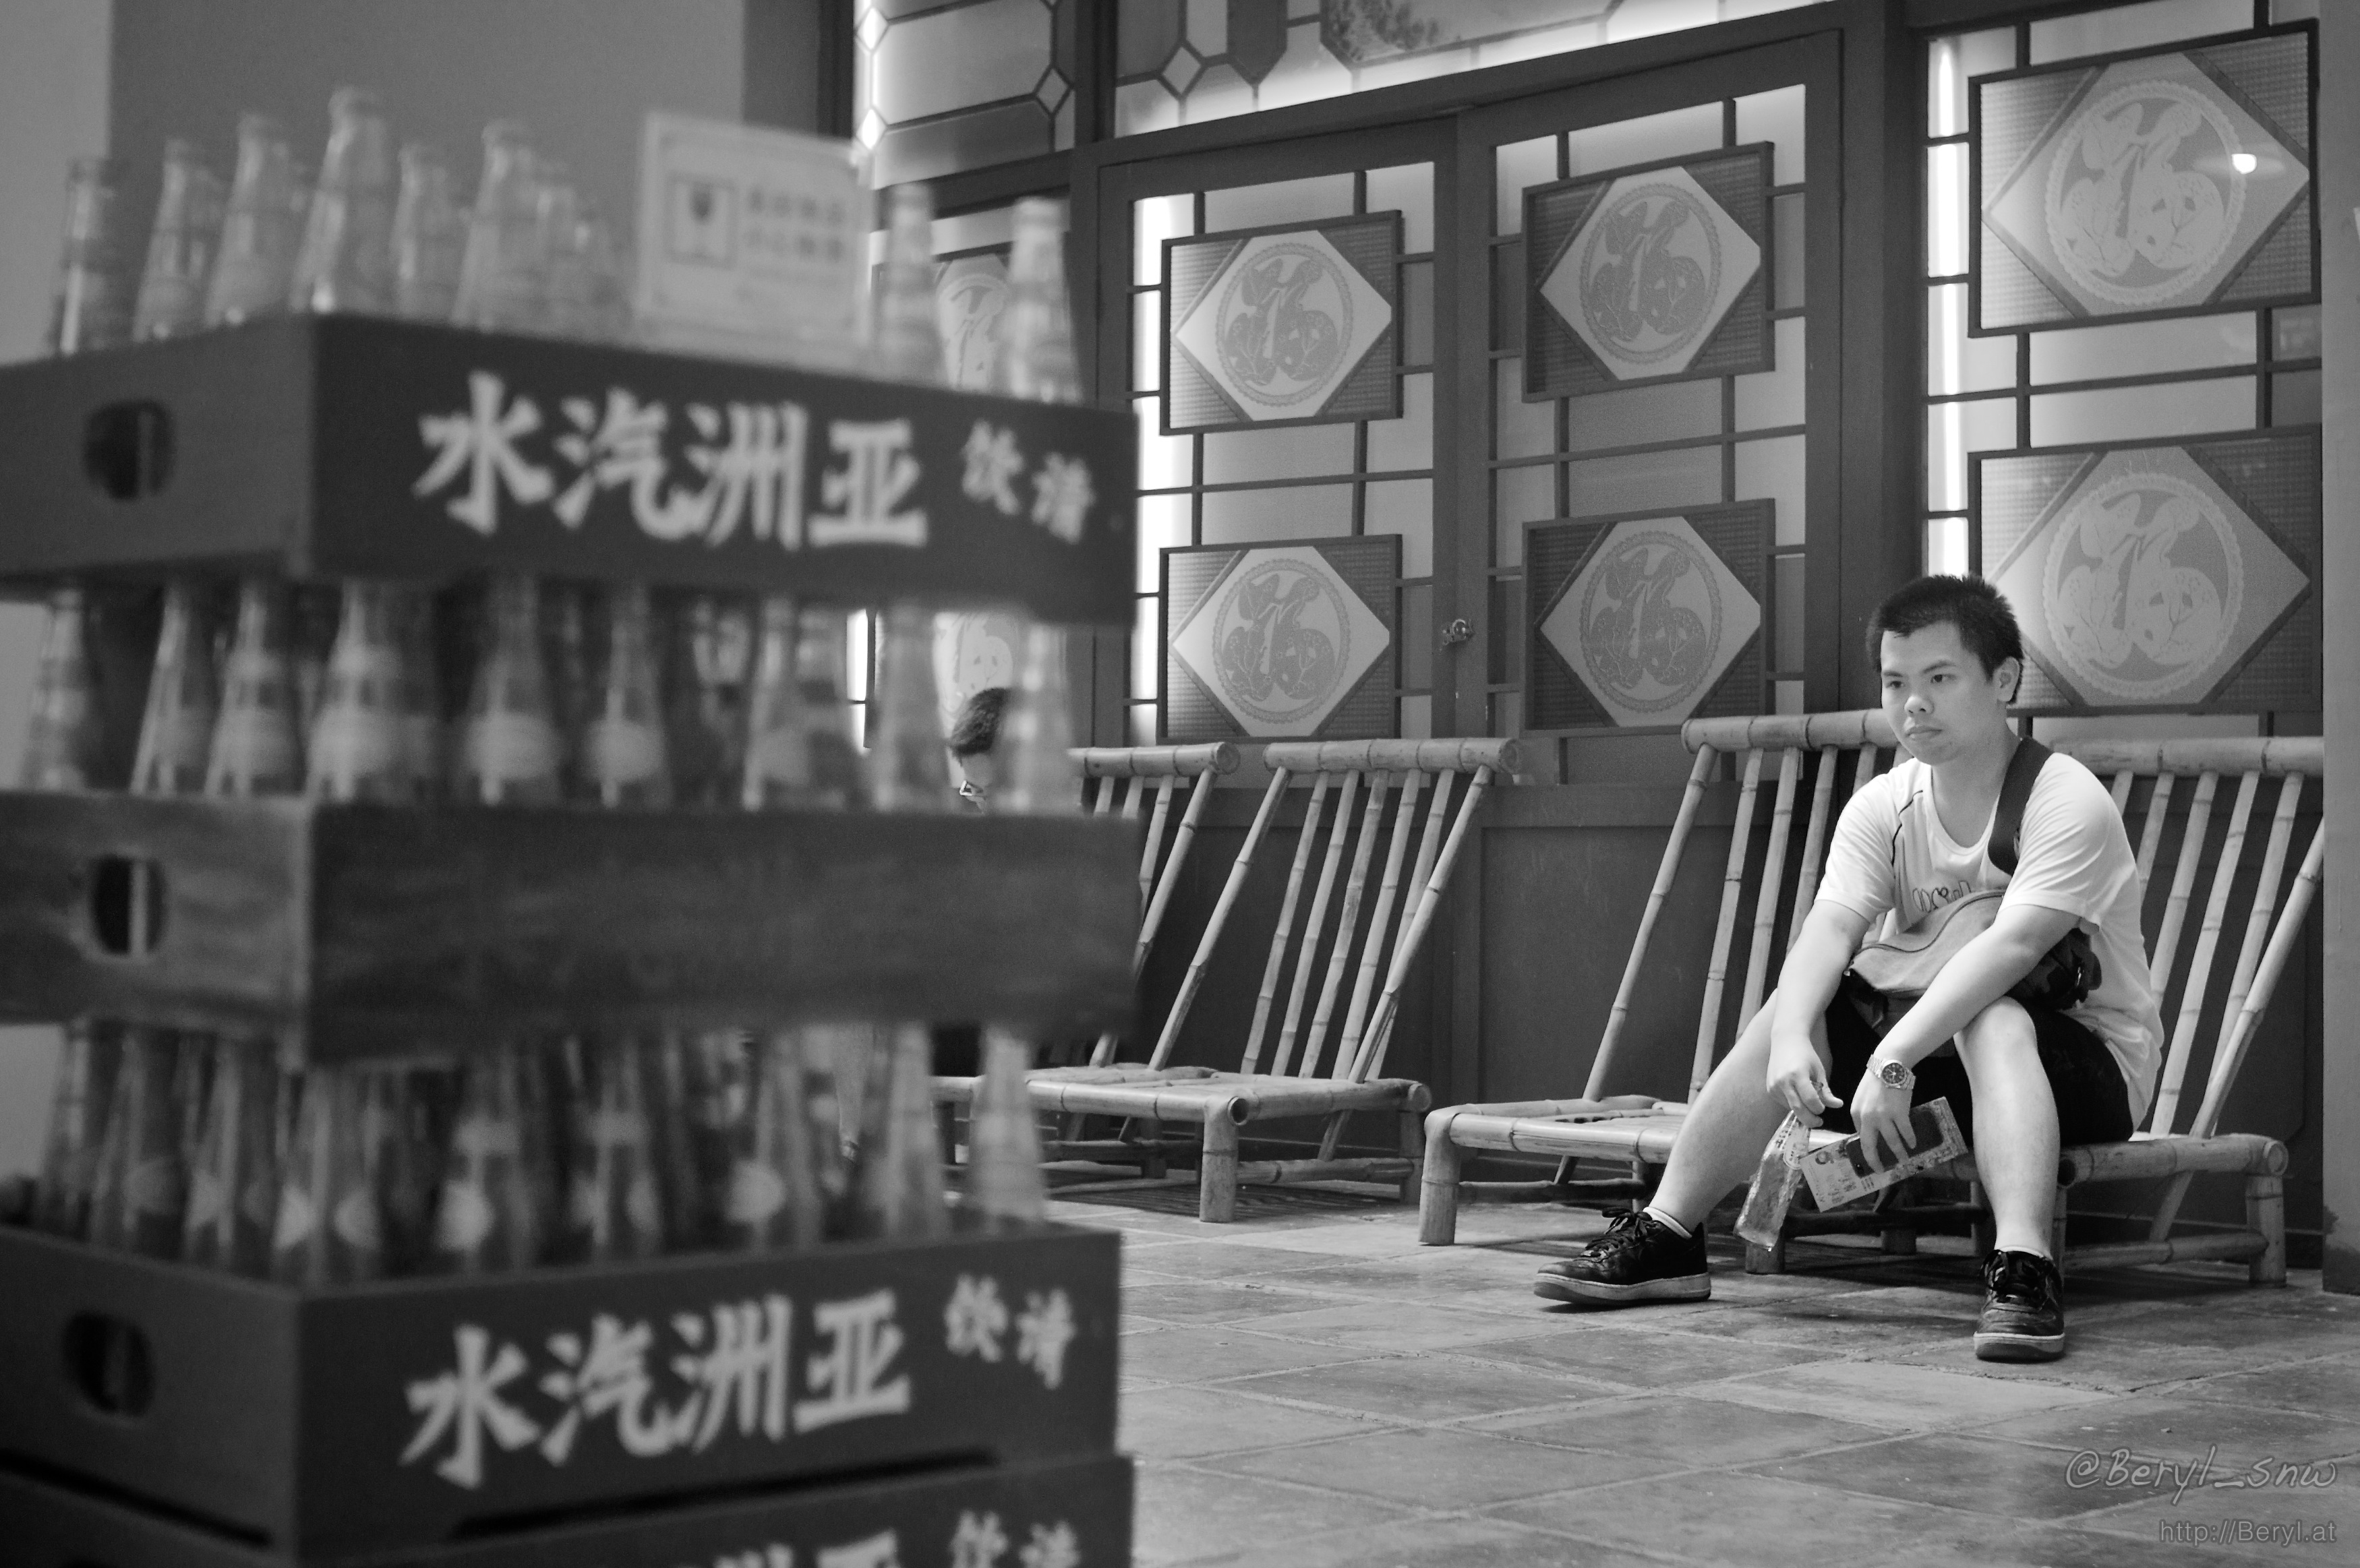
black and white, road, white, street, photography, boy, old, summer, sitting, asia, beverage, nikon, black, monochrome, bw, blackandwhite, infrastructure, photograph, snapshot, canton, sony, drinks, nikkor, china, mirrorless, guangzhou, adapter, nex, lensswap, nex6, ai35mmf2, vantage, soda, monochrome photography